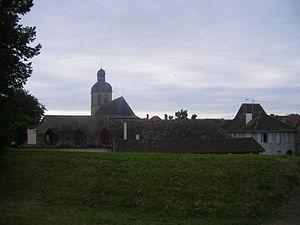
L'église Saint-Germain-d'Auxerre est une église catholique située à Navarrenx, commune des Pyrénées-Atlantiques en France.